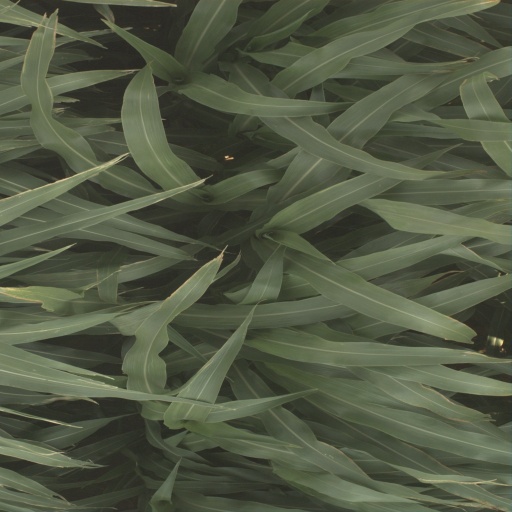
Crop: sorghum